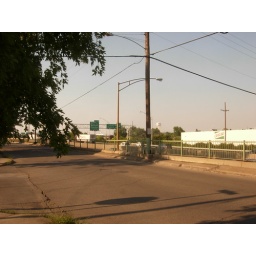
GE's three water towers visible over Forrer Ave. and I-75.